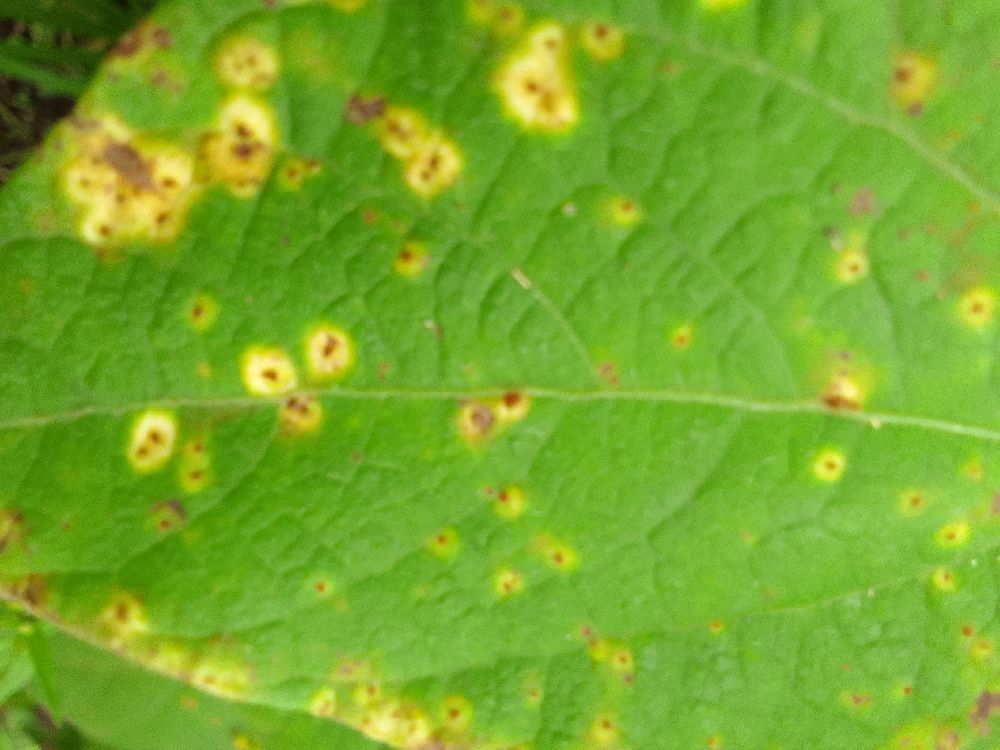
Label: rust